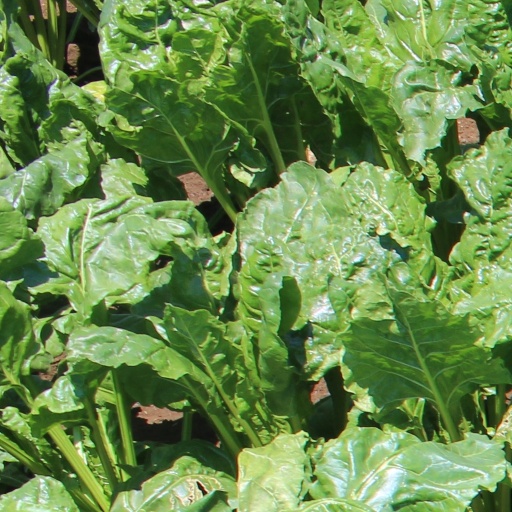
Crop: sugar beet